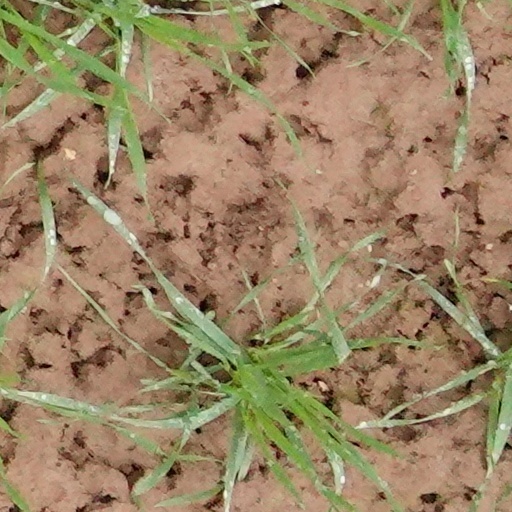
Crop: wheat